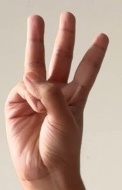
ASL sign: W